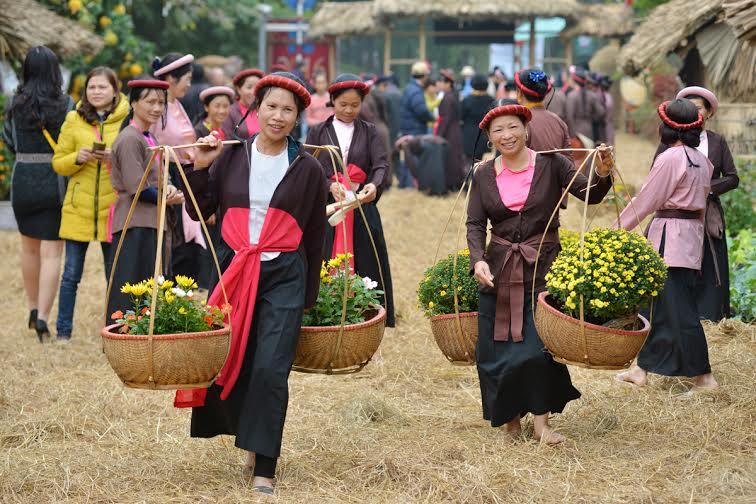
có những bông hoa màu vàng xuất hiện ở trên những chiếc thúng